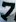
Number: 7